Cristal Baschet

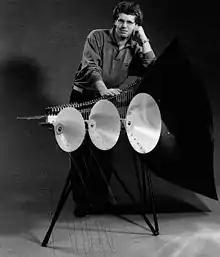
Thomas Bloch and the Cristal Baschet

Metal rods are embedded in a heavy plate to form the elements. Each metal rod is accompanied by an attached glass rod. The metal rod's length, weight and position at the equilibrium point determine the sound's pitch. The glass rod is gently stroked with a wet finger to produce sound.